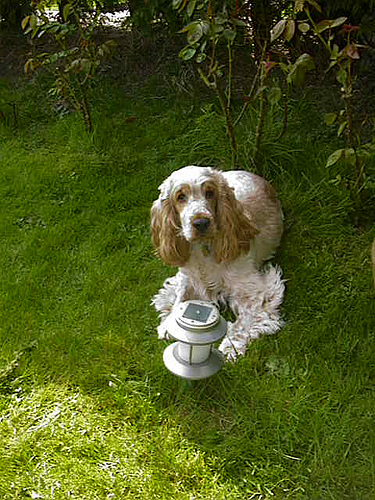
Animal: dog
Breed: english_cocker_spaniel